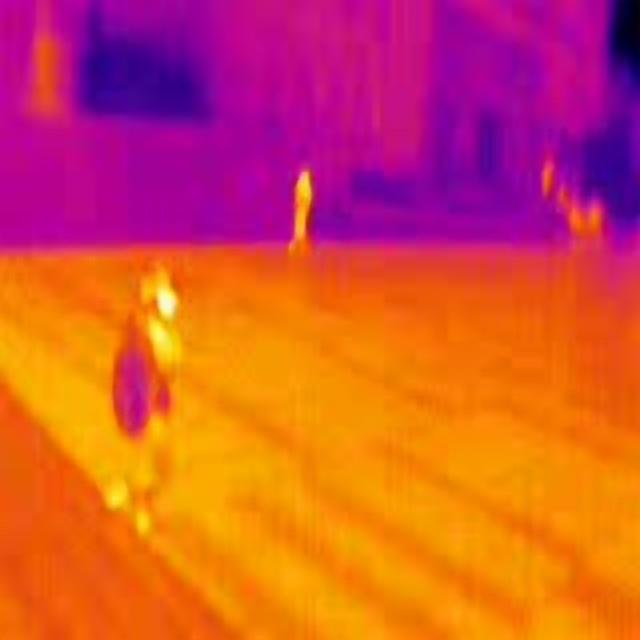
Detected objects:
label: person
label: person